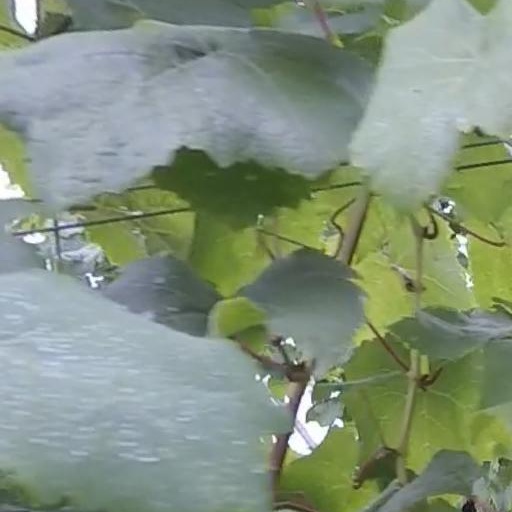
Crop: grape